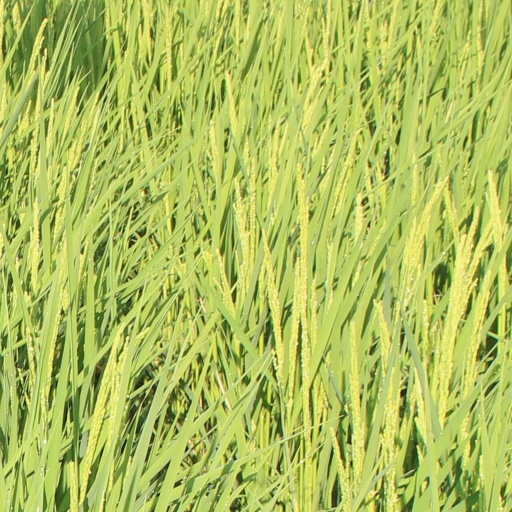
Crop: rice